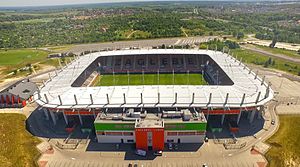
Zagłębie Lubin / Eksterne henvisninger
Stadion Zagłębia Lubin
Zagłębie Lubin Spółka Akcyjna er en polsk fodboldklub. Klubben blev grundlagt i 1946 og har sin base i Lubin. Hjemmebanen er Stadion Zagłębia Lubin.